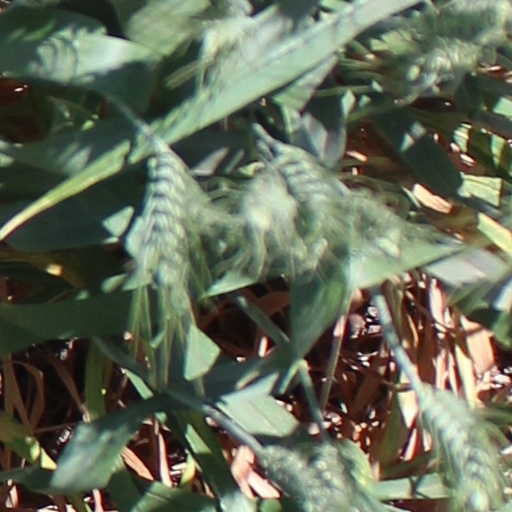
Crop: wheat